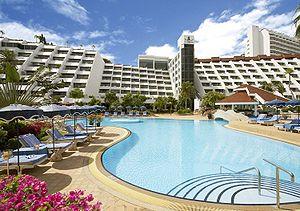
Le Royal Cliff Hotels Group complexe hôtelier de Thaïlande regroupant 4 hôtels et un centre des congrès polyvalent, entre Jomtien et Pattaya sur les rives Est de la baie de Bangkok dans le golfe de Thaïlande, à 147 km au sud-est de la capitale Bangkok. Ce complexe hôtelier, situé 26 hectares de parc avec vue sur la mer, a reçu nombreuses reconnaissances prestigieuses : c'est en particulier le seul complexe hôtelier d'Asie à avoir été cité au TTG Travel Hall of fame.